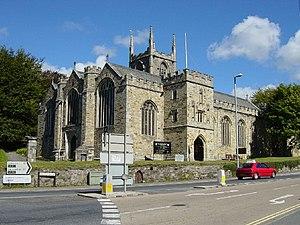
Bodmin est une ville du comté des Cornouailles, en Angleterre. Au recensement de 2001, elle comptait 12 778 habitants. C'était la capitale du comté avant que le tribunal ne parte pour Truro.